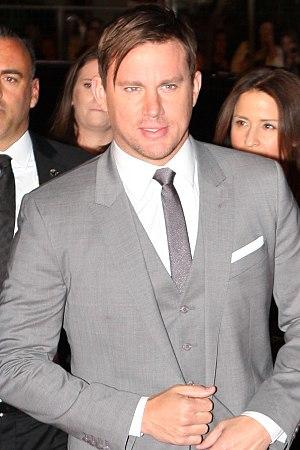
Magic Mike XXL est un film américain réalisé par Gregory Jacobs, sorti en 2015. C'est la suite de Magic Mike, produit et réalisé par Steven Soderbergh, qui est directeur de la photographie et monteur sur cette suite.